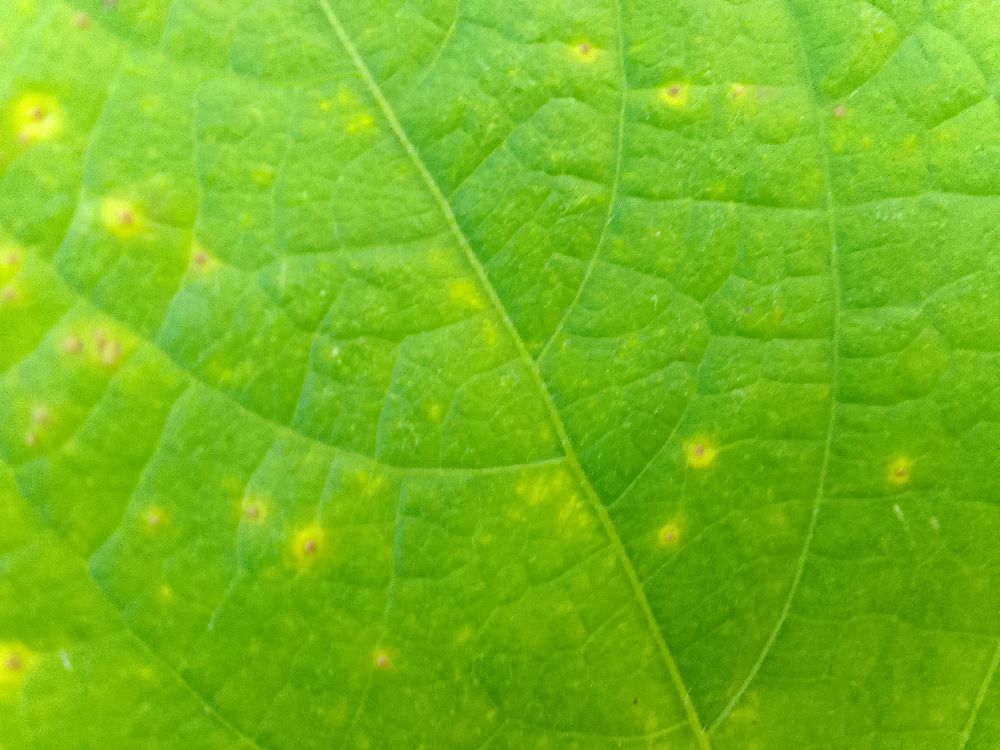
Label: rust